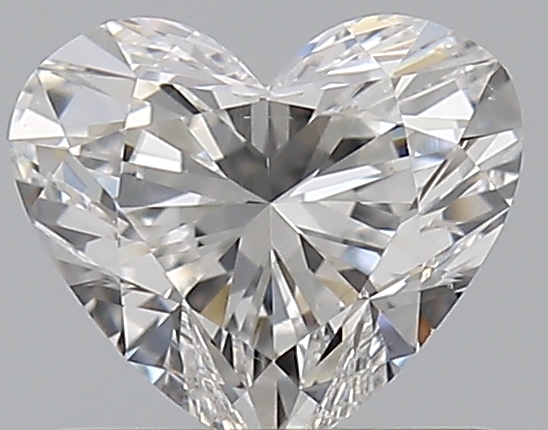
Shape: heart
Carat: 0.72
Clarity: SI1
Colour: F
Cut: EX
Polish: EX
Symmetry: EX
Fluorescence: N
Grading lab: GIA
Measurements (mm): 5.51 x 6.34 x 3.58